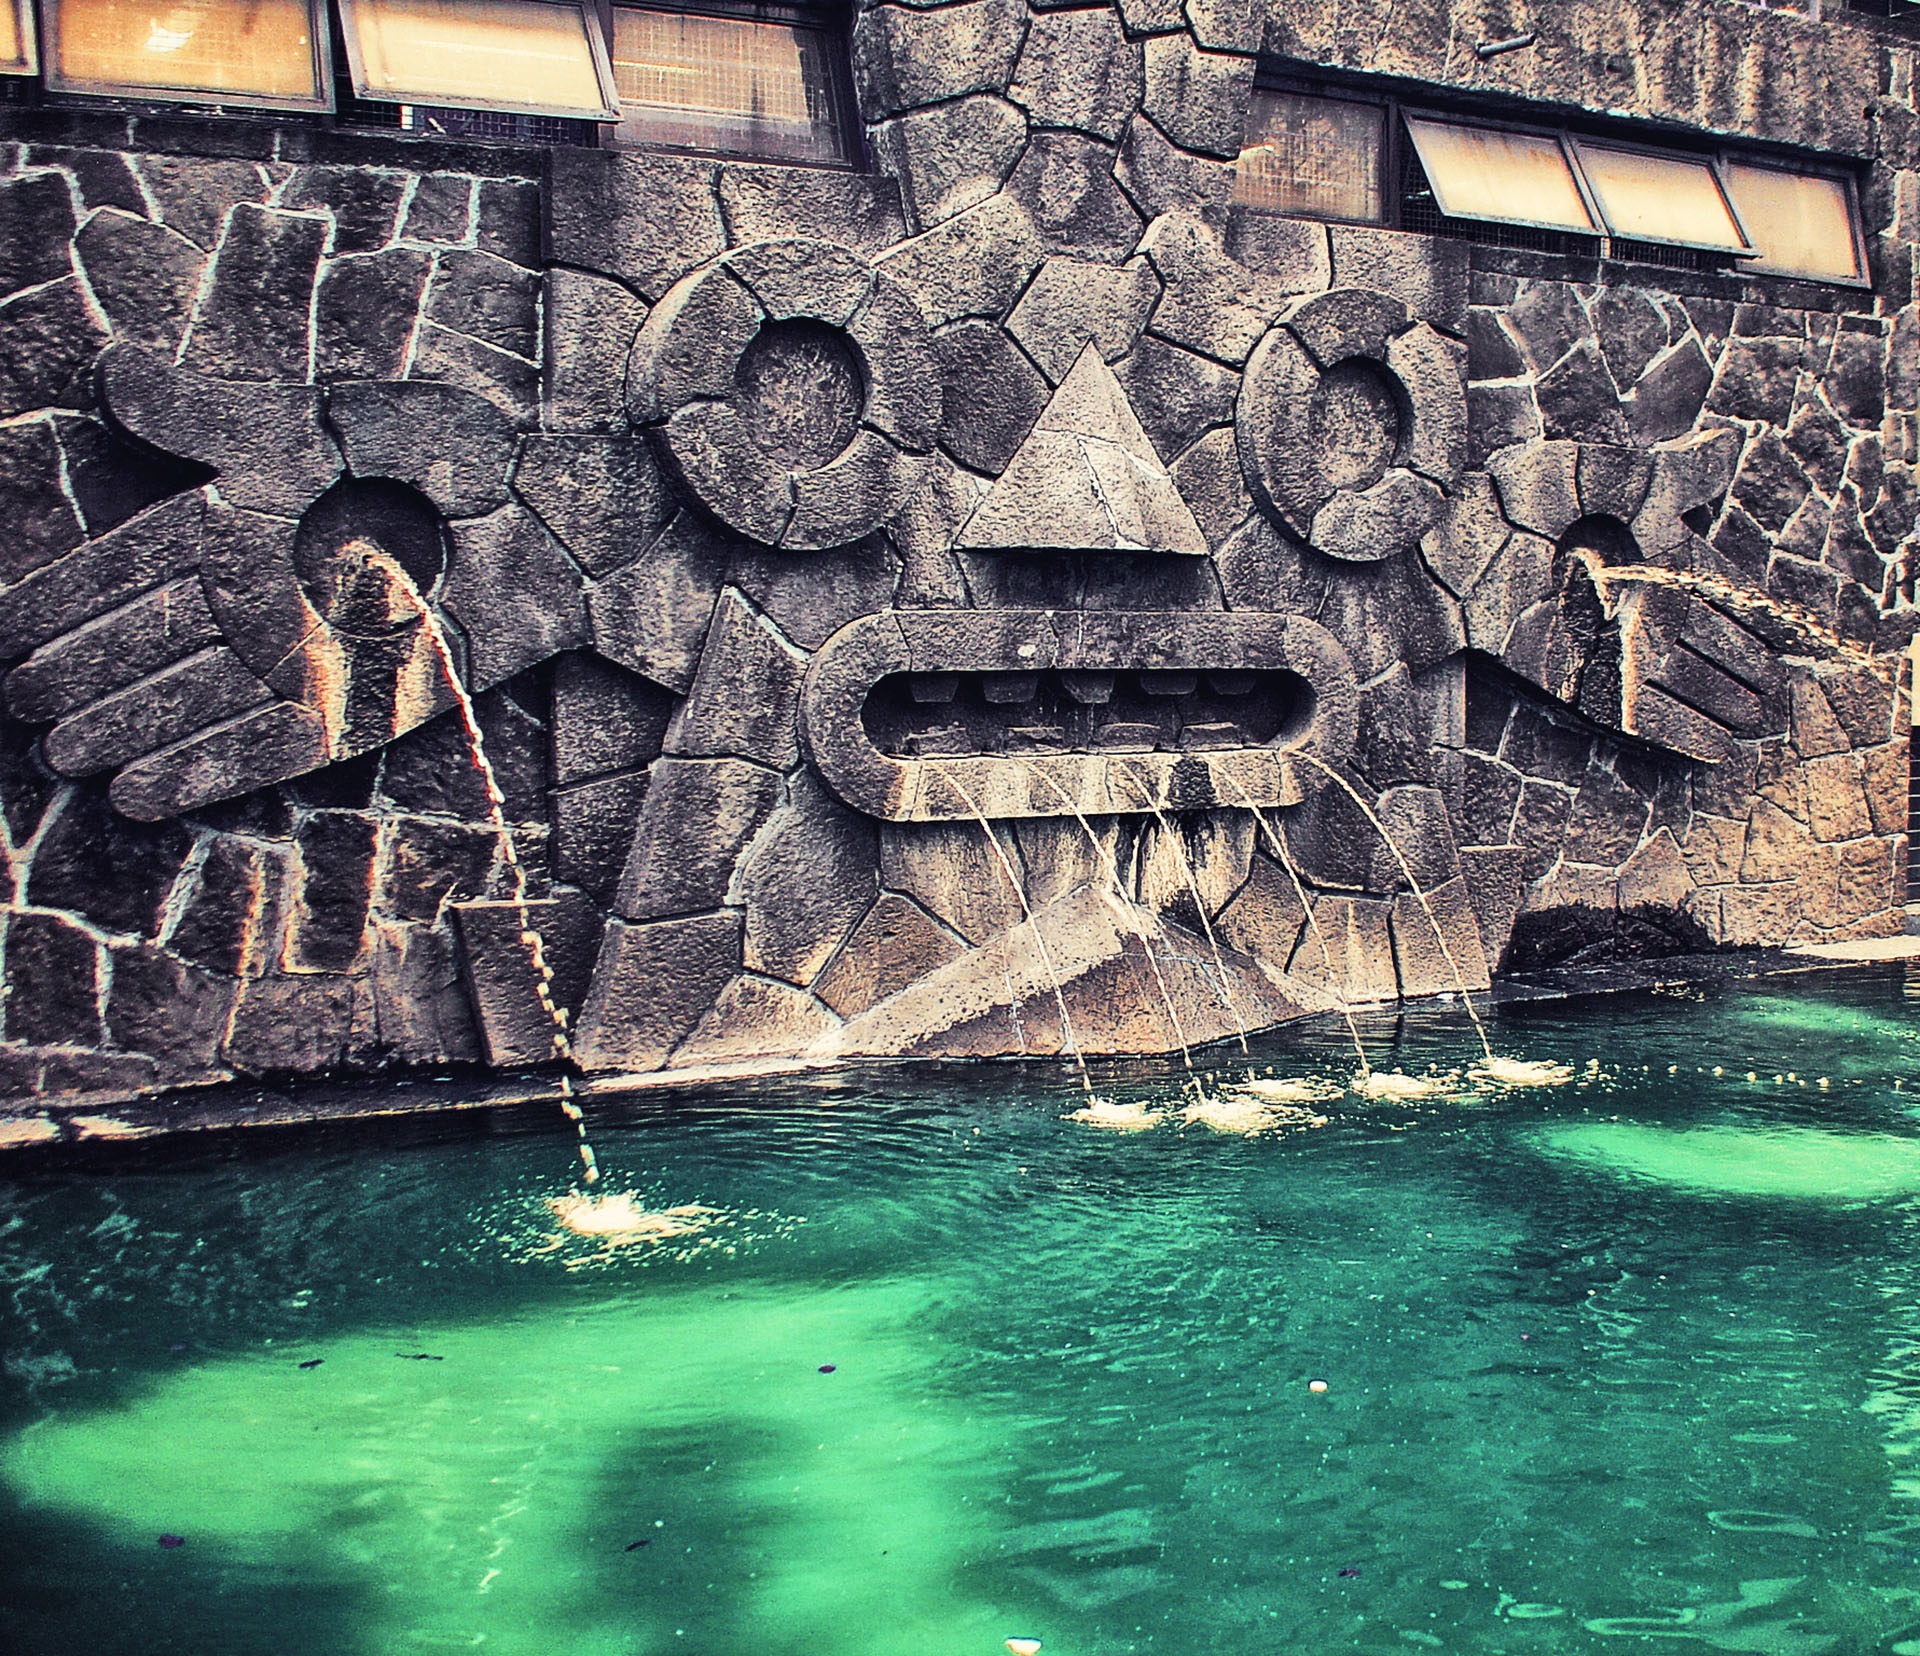
water, rock, architecture, terrain, art, source, historical, empedrado, mythology, sources, ancient history, the sculpture of the face